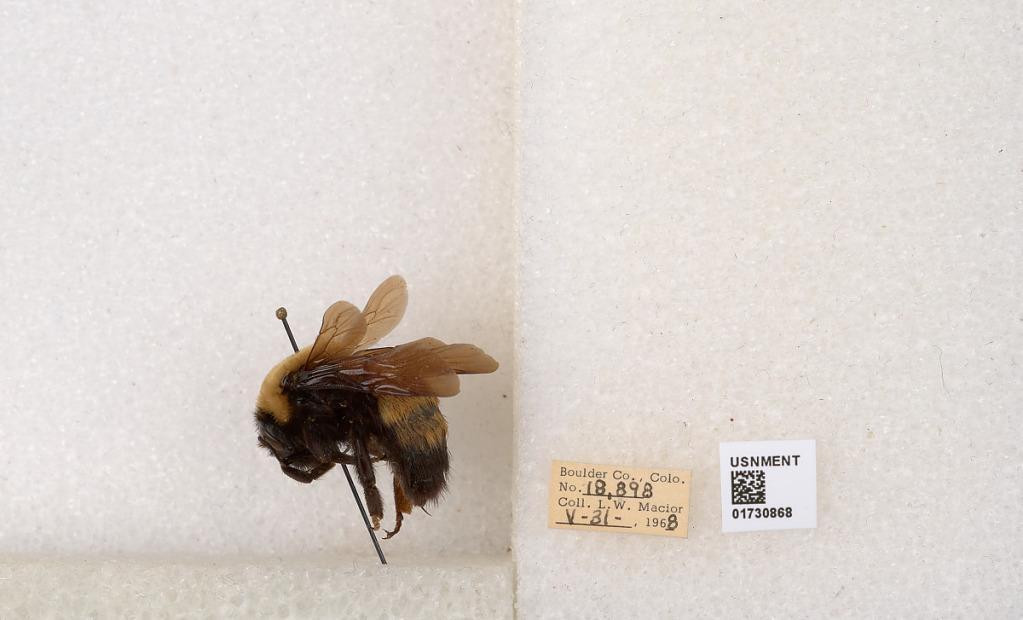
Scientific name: Bombus (Bombus) nevadensis Cresson
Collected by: L. Macior
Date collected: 1968-5-31
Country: United States
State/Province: Colorado
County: Boulder
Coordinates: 40.0925, -105.358